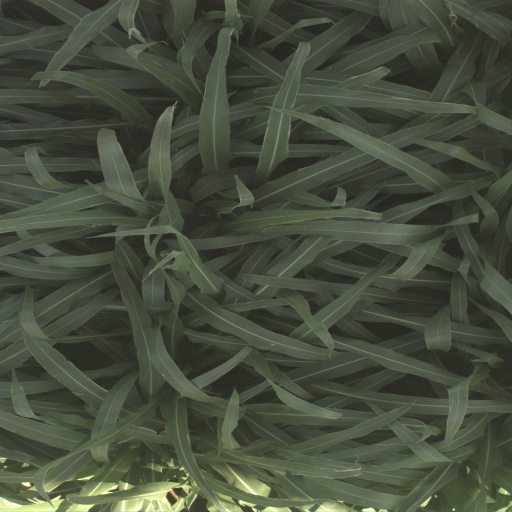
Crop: sorghum